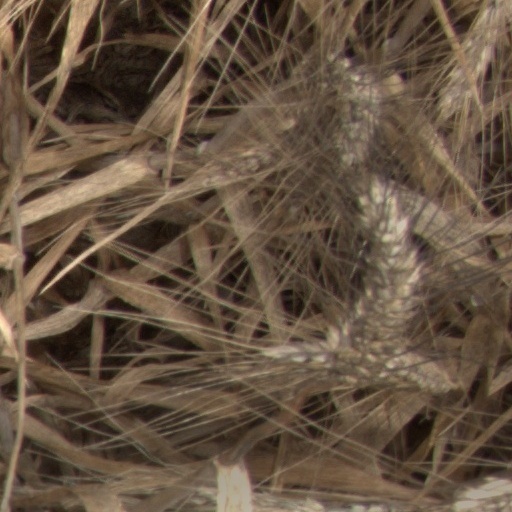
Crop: wheat